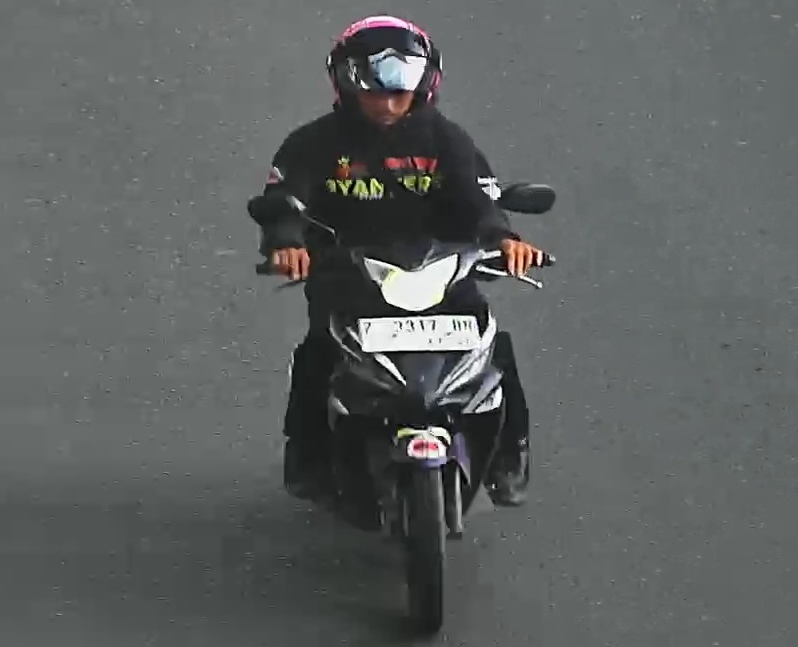
person-with-helmet: 1
person-without-helmet: 0